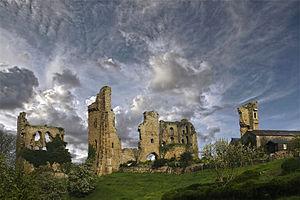
Le château de Sheriff Hutton est un château quadrangulaire situé dans le village de Sheriff Hutton, dans le Yorkshire du Nord, en Angleterre.
Cette liste non exhaustive répertorie les principaux châteaux en Angleterre, au Royaume-Uni.